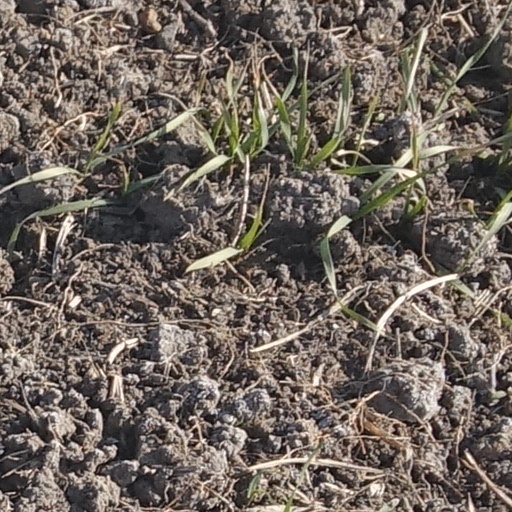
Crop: wheat